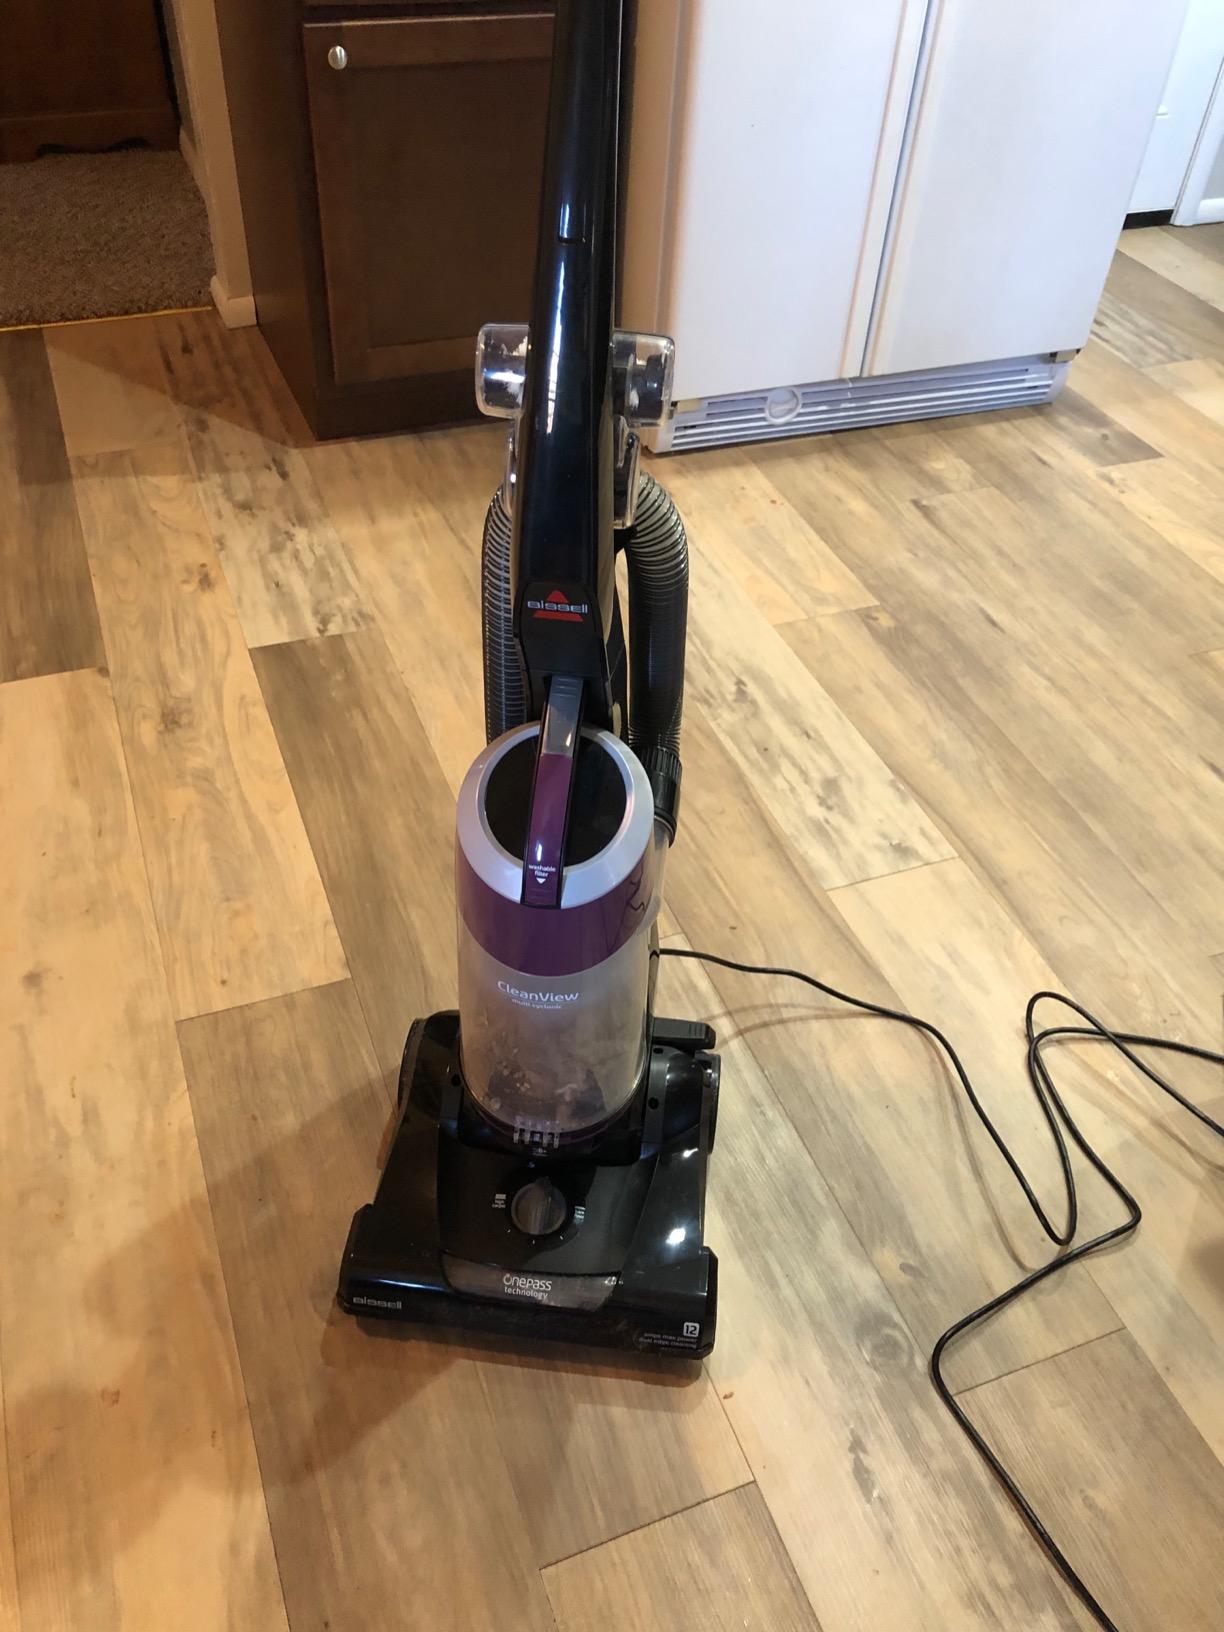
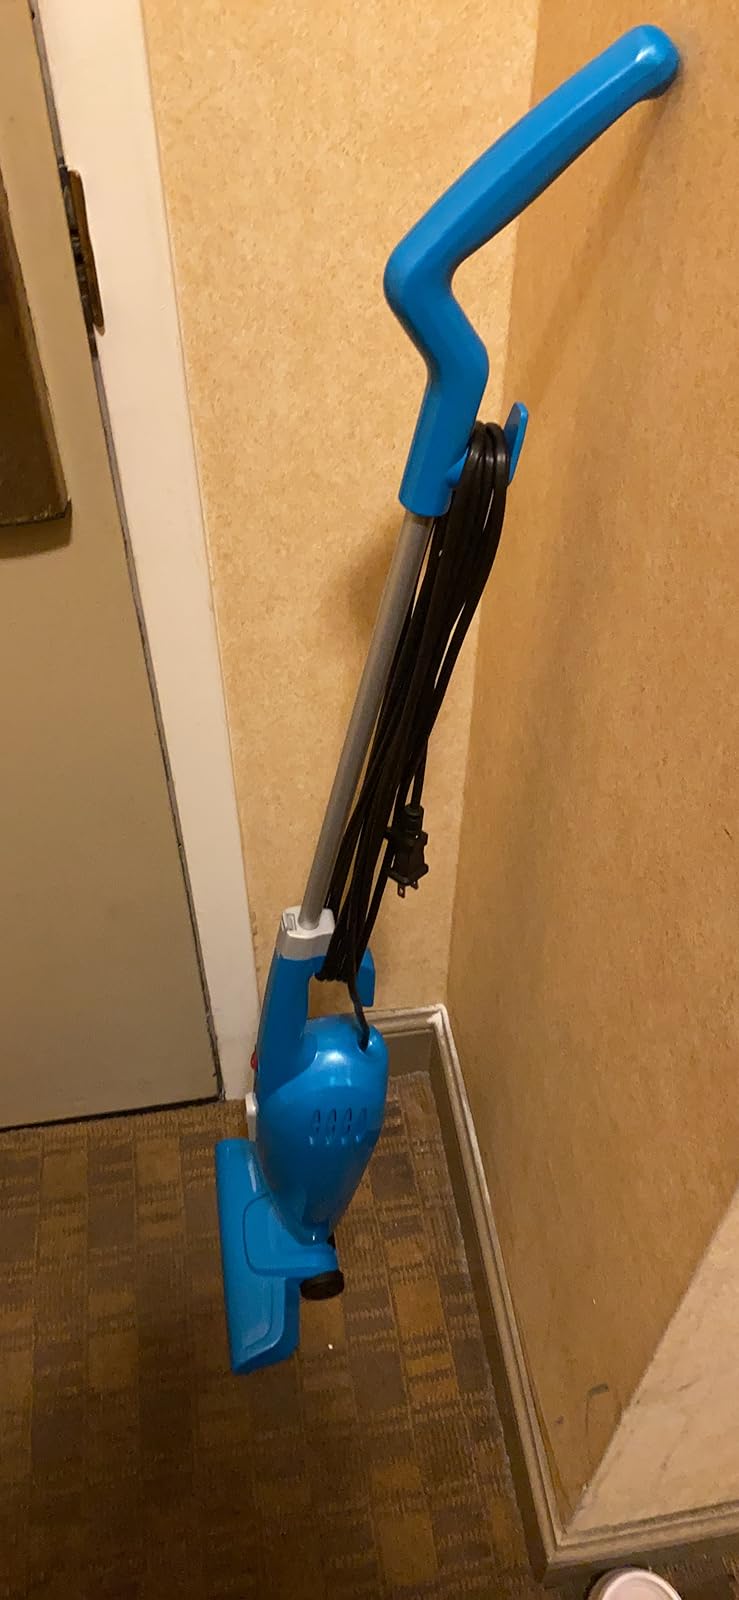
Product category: items_vacuum
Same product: no